Allianz Parque

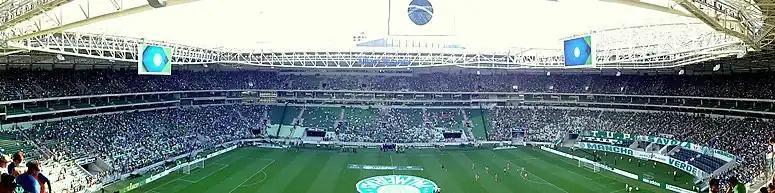
Panoramic view of Allianz Parque, in January 2015

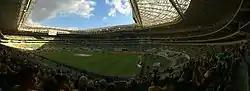
A view from the stands during the match between Brazil and Mexico in June 2015

On June 7, 2015, the Arena hosted a friendly between Brazil and Mexico in order to prepare for the 2015 Copa América. The event was promoted by AEG Brazil in partnership with the British sports marketing agency Pitch International. The game ended 2–0 to Brazil, with goals from Philippe Coutinho and Diego Tardelli. It was the first game of the Brazilian team in the country since the 2014 FIFA World Cup.